History of the Baháʼí Faith

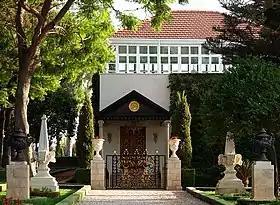
Shrine of Baháʼu'lláh

The disagreements between the Baháʼís and the Azalís allowed the Ottoman and Persian authorities to exile Baháʼu'lláh once again. Baháʼu'lláh and his family left Adrianople on August 12, 1868, and after a journey by land and sea arrived in Acre on August 31. The first years in Acre imposed very harsh conditions on, and held very trying times for, Baháʼu'lláh. Mirzá Mihdí, Baháʼu'lláh's son, was suddenly killed at the age of twenty-two when he fell through a skylight while pacing back and forth in prayer and meditation. After some time, the people and officials began to trust and respect Baháʼu'lláh, and thus the conditions of the imprisonment were eased and eventually, after Ottoman Sultan Abdulaziz's death, he was allowed to leave the city and visit nearby places.